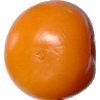
Label: yellow_tomato